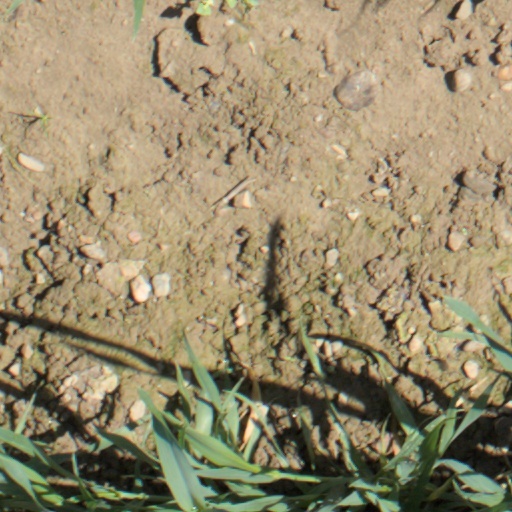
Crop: wheat